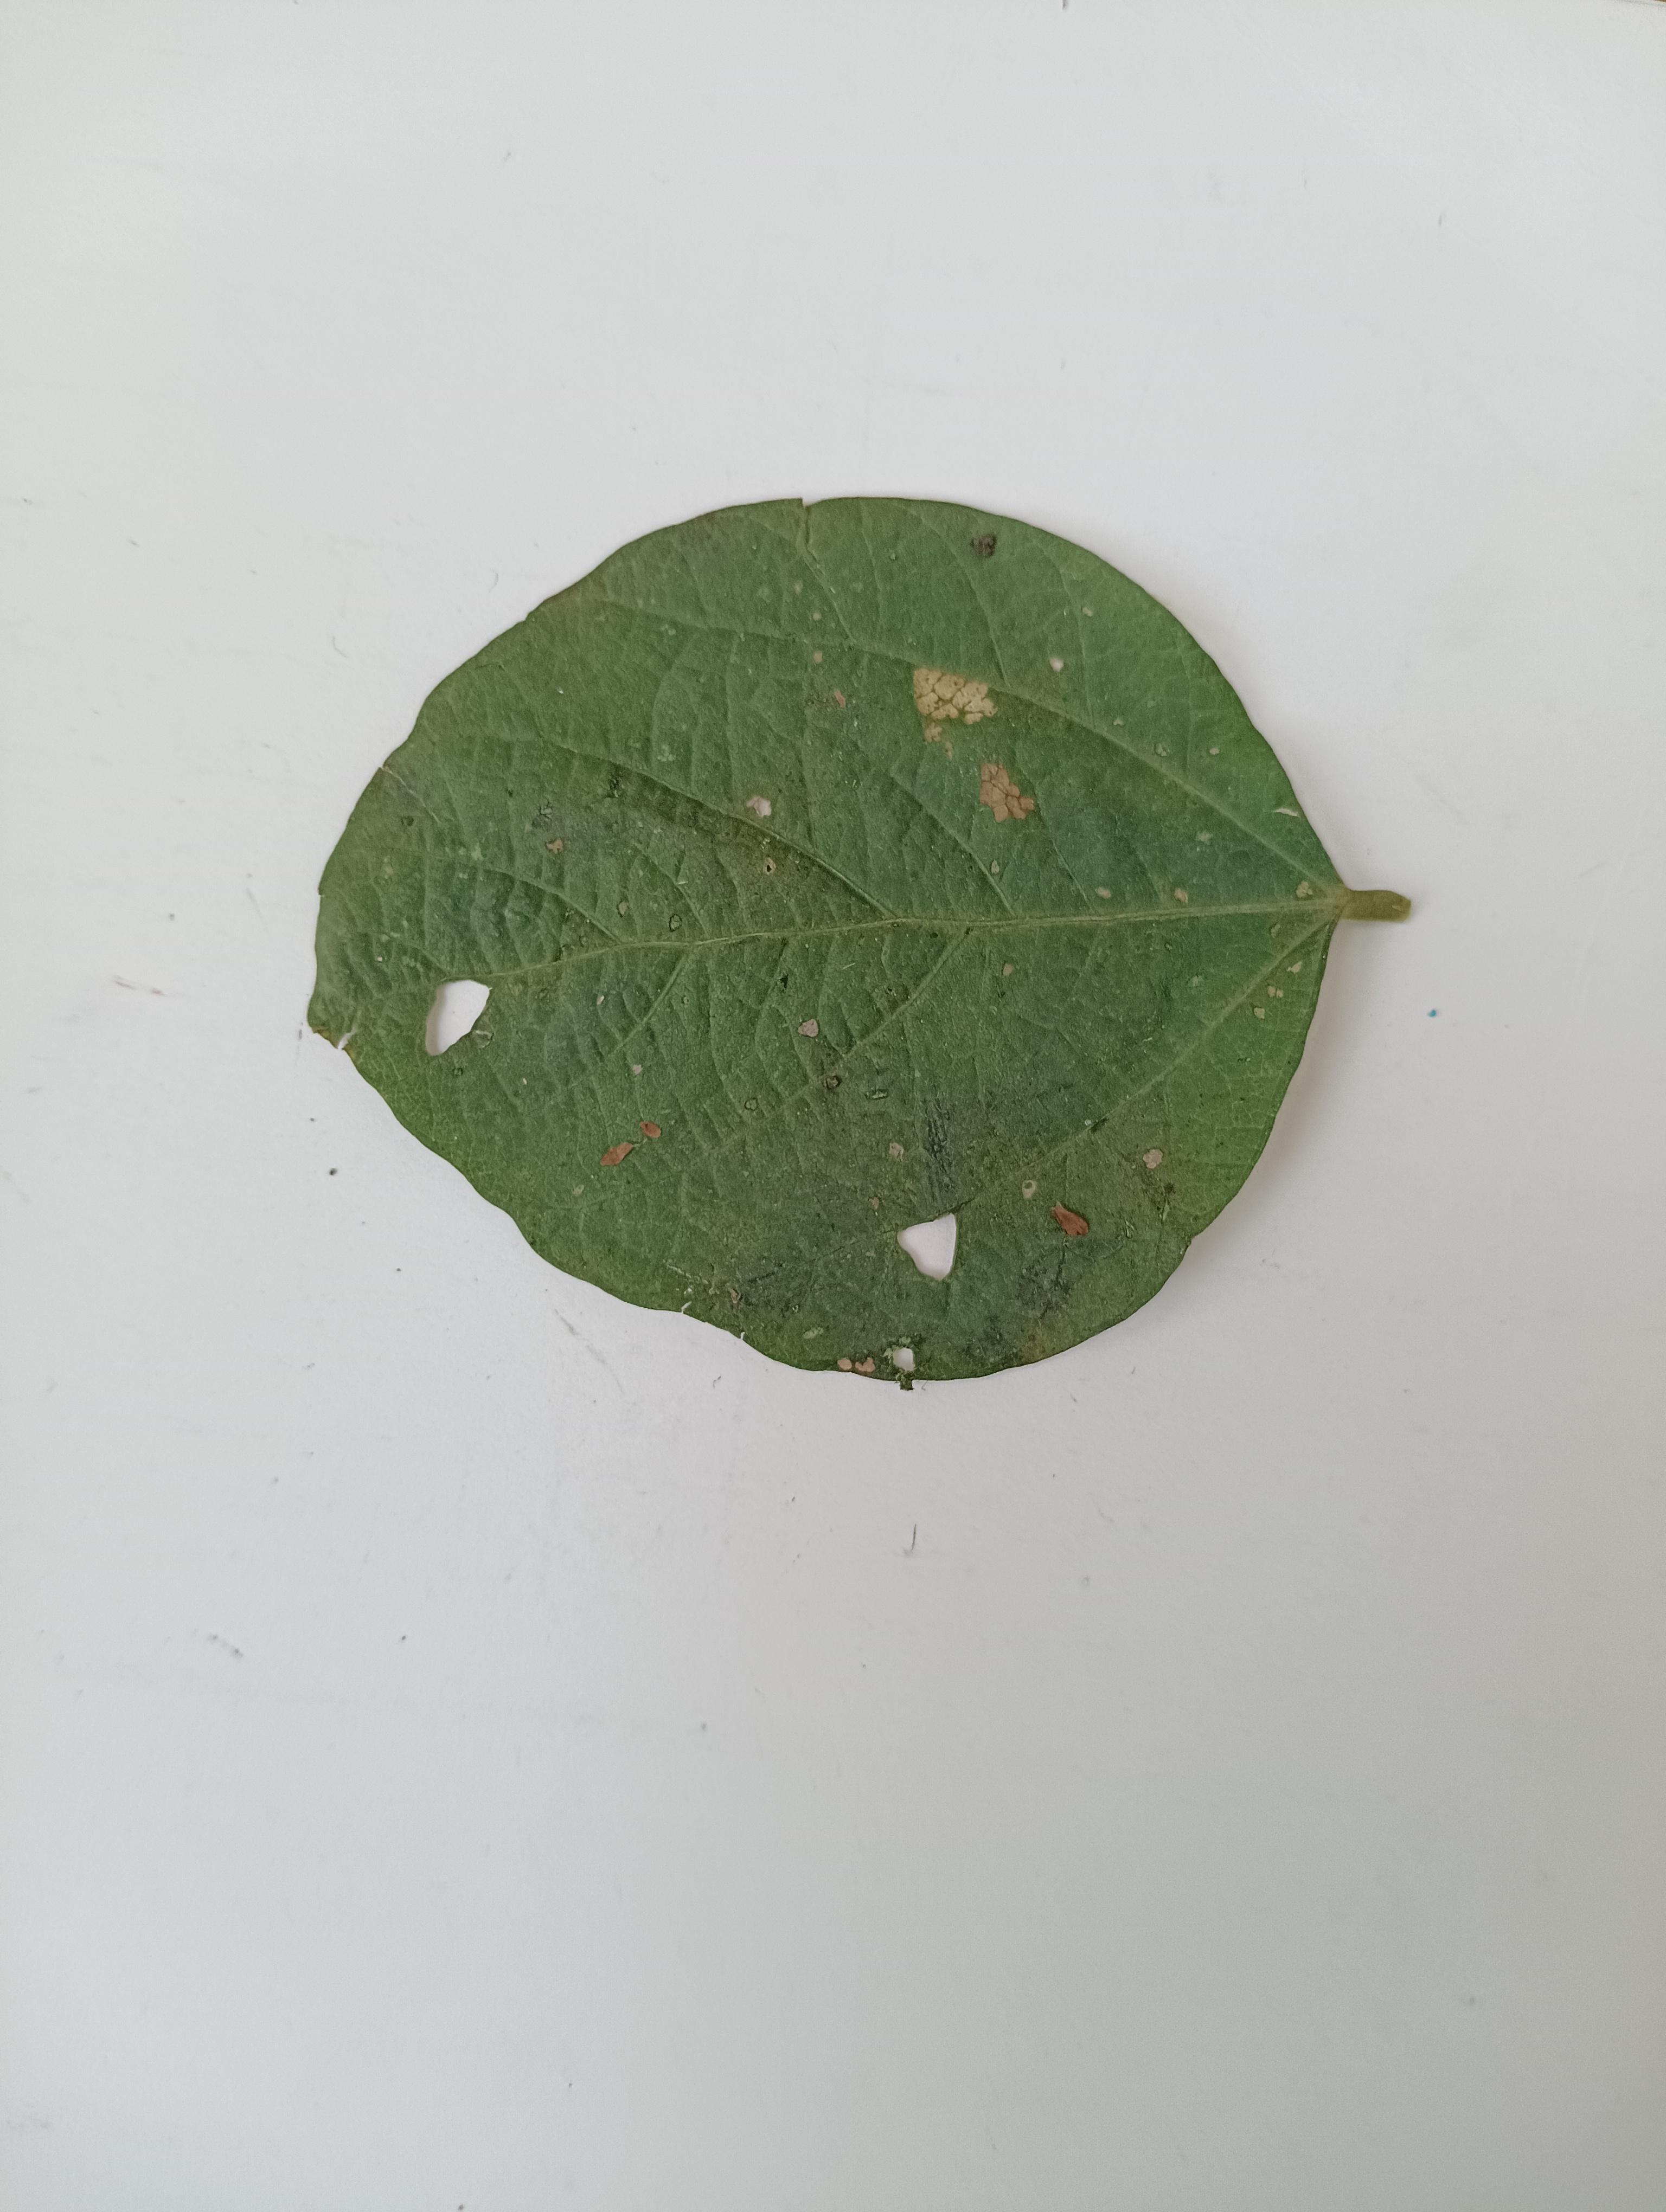
Label: Bacterial leaf Blight